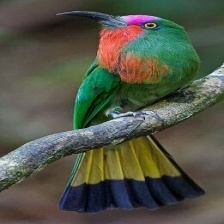
Species: RED BEARDED BEE EATER
Scientific name: NYCTYORNIS AMICTUS
ImageNet parent category: bee_eater